Ericsson

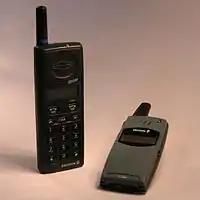
An Ericsson GH337 (1995) and Ericsson T28 (1999) mobile phones

The growth of GSM, which became a "de facto" world standard, combined with Ericsson's other mobile standards, such as D-AMPS and PDC, meant that by the start of 1997, Ericsson had an estimated 40% share of the world's mobile market, with around 54 million subscribers. There were also around 188 million AXE lines in place or on order in 117 countries. Telecom and chip companies worked in the 1990s to provide Internet access over mobile telephones. Early versions such as Wireless Application Protocol (WAP) used packet data over the existing GSM network, in a form known as GPRS (General Packet Radio Service), but these services, known as 2.5G, were fairly rudimentary and did not achieve much mass-market success.